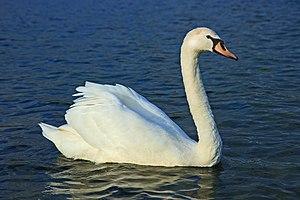
Un cygne tuberculé. (Cygnus olor)